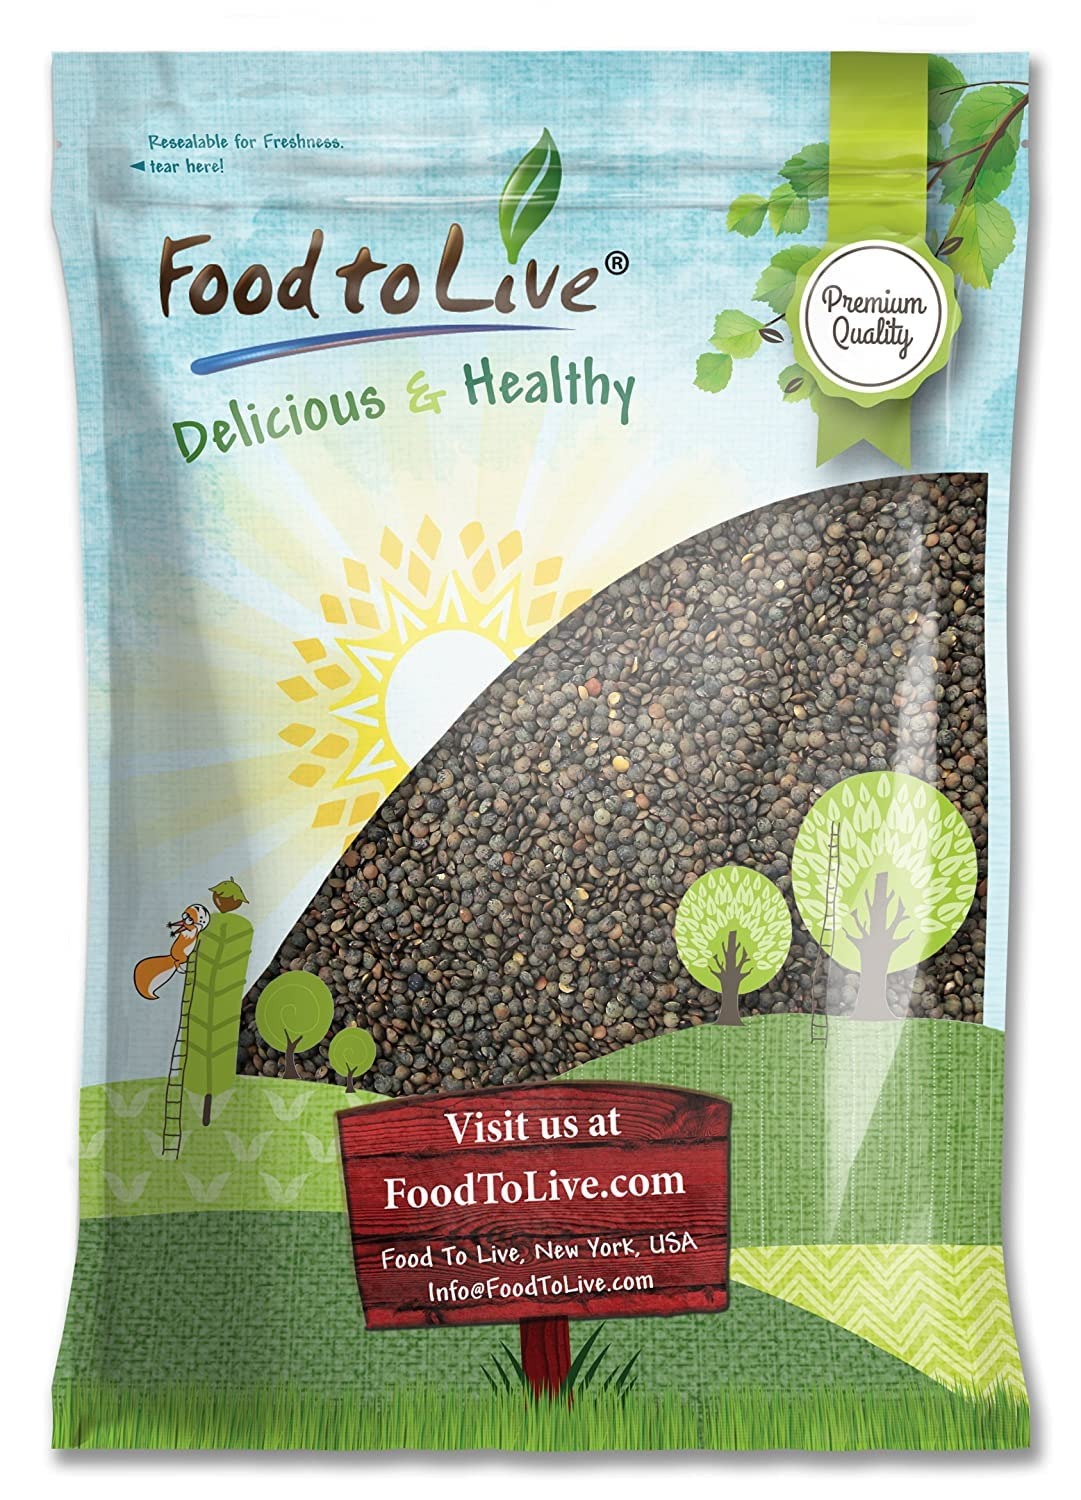
Item Name: Food to Live French Green Lentils, 10 Pounds – Whole Dry Beans, Raw, Sproutable, Vegan, Kosher, Bulk. Deep Peppery Flavor. Rich in Plant-Based Protein. Great Base for Soups, Chili, and Curries
Bullet Point 1: ✔️FIRM AND EASY TO COOK: French lentils are ready to eat as fast as 30-40 min, and keep their firm texture, which is vital for many recipes.
Bullet Point 2: ✔️PEPPERY AND EARTHY FLAVOR: French green lentils have earthy and pungent flavor, with mineral undertones.
Bullet Point 3: ✔️FIBER AND PLANT PROTEIN: Green French lentils are rich in fiber as well as plant-based proteins.
Bullet Point 4: ✔️AN INGREDIENT FOR MANY DISHES: Use French dried lentils to make soups, veggie burgers, stews, chilies, salads, hummus, and curries.
Bullet Point 5: ✔️RICH IN NUTRIENTS: French lentils are not only tasty but also provide a boost of minerals and B vitamins.
Value: 160.0
Unit: Ounce

Price: 53.24